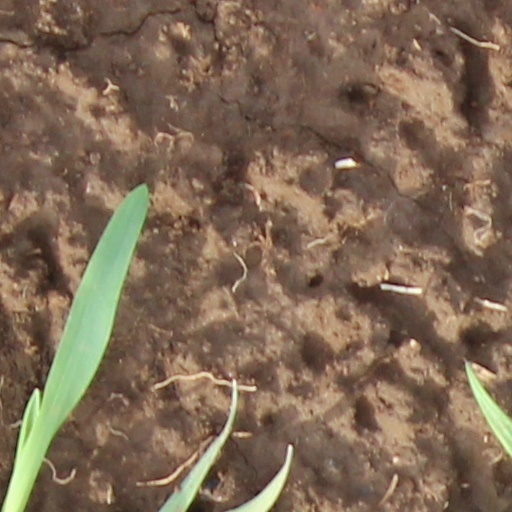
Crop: wheat